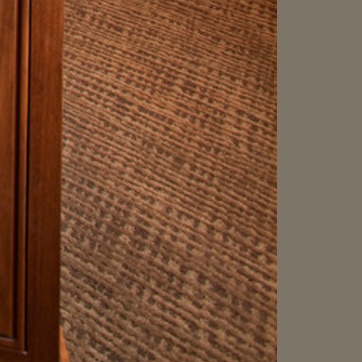
Material: carpet